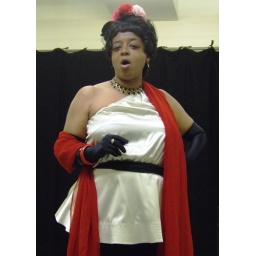
Photos from final dress rehearsal that had to b held in doors because of the weather.